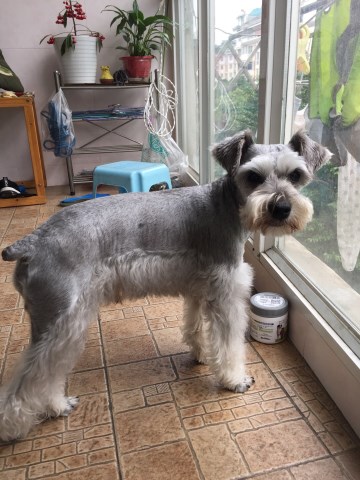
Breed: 2342-n000102-miniature_schnauzer